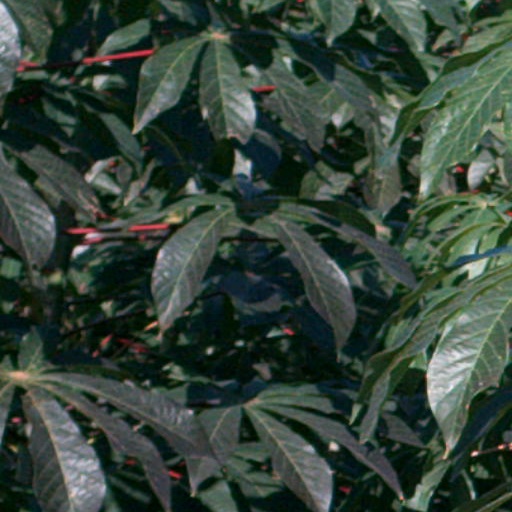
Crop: cassava